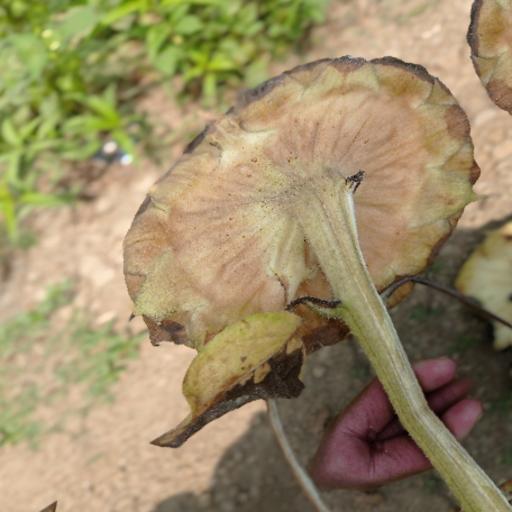
Label: Gray_mold